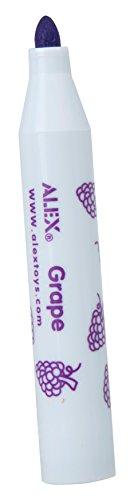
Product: ALEX Toys Artist Studio 8 Scented Markers
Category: Toys & Games | Arts & Crafts | Drawing & Painting Supplies | Coloring Pens & Markers
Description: Includes 8 scented markers.
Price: $6.00
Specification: ProductDimensions:5.3x3.6x0.7inches|ItemWeight:0.8ounces|ShippingWeight:0.8ounces(Viewshippingratesandpolicies)|DomesticShipping:ItemcanbeshippedwithinU.S.|InternationalShipping:ThisitemcanbeshippedtoselectcountriesoutsideoftheU.S.LearnMore|ASIN:B00004U3EQ|Itemmodelnumber:231|Manufacturerrecommendedage:36months-16years